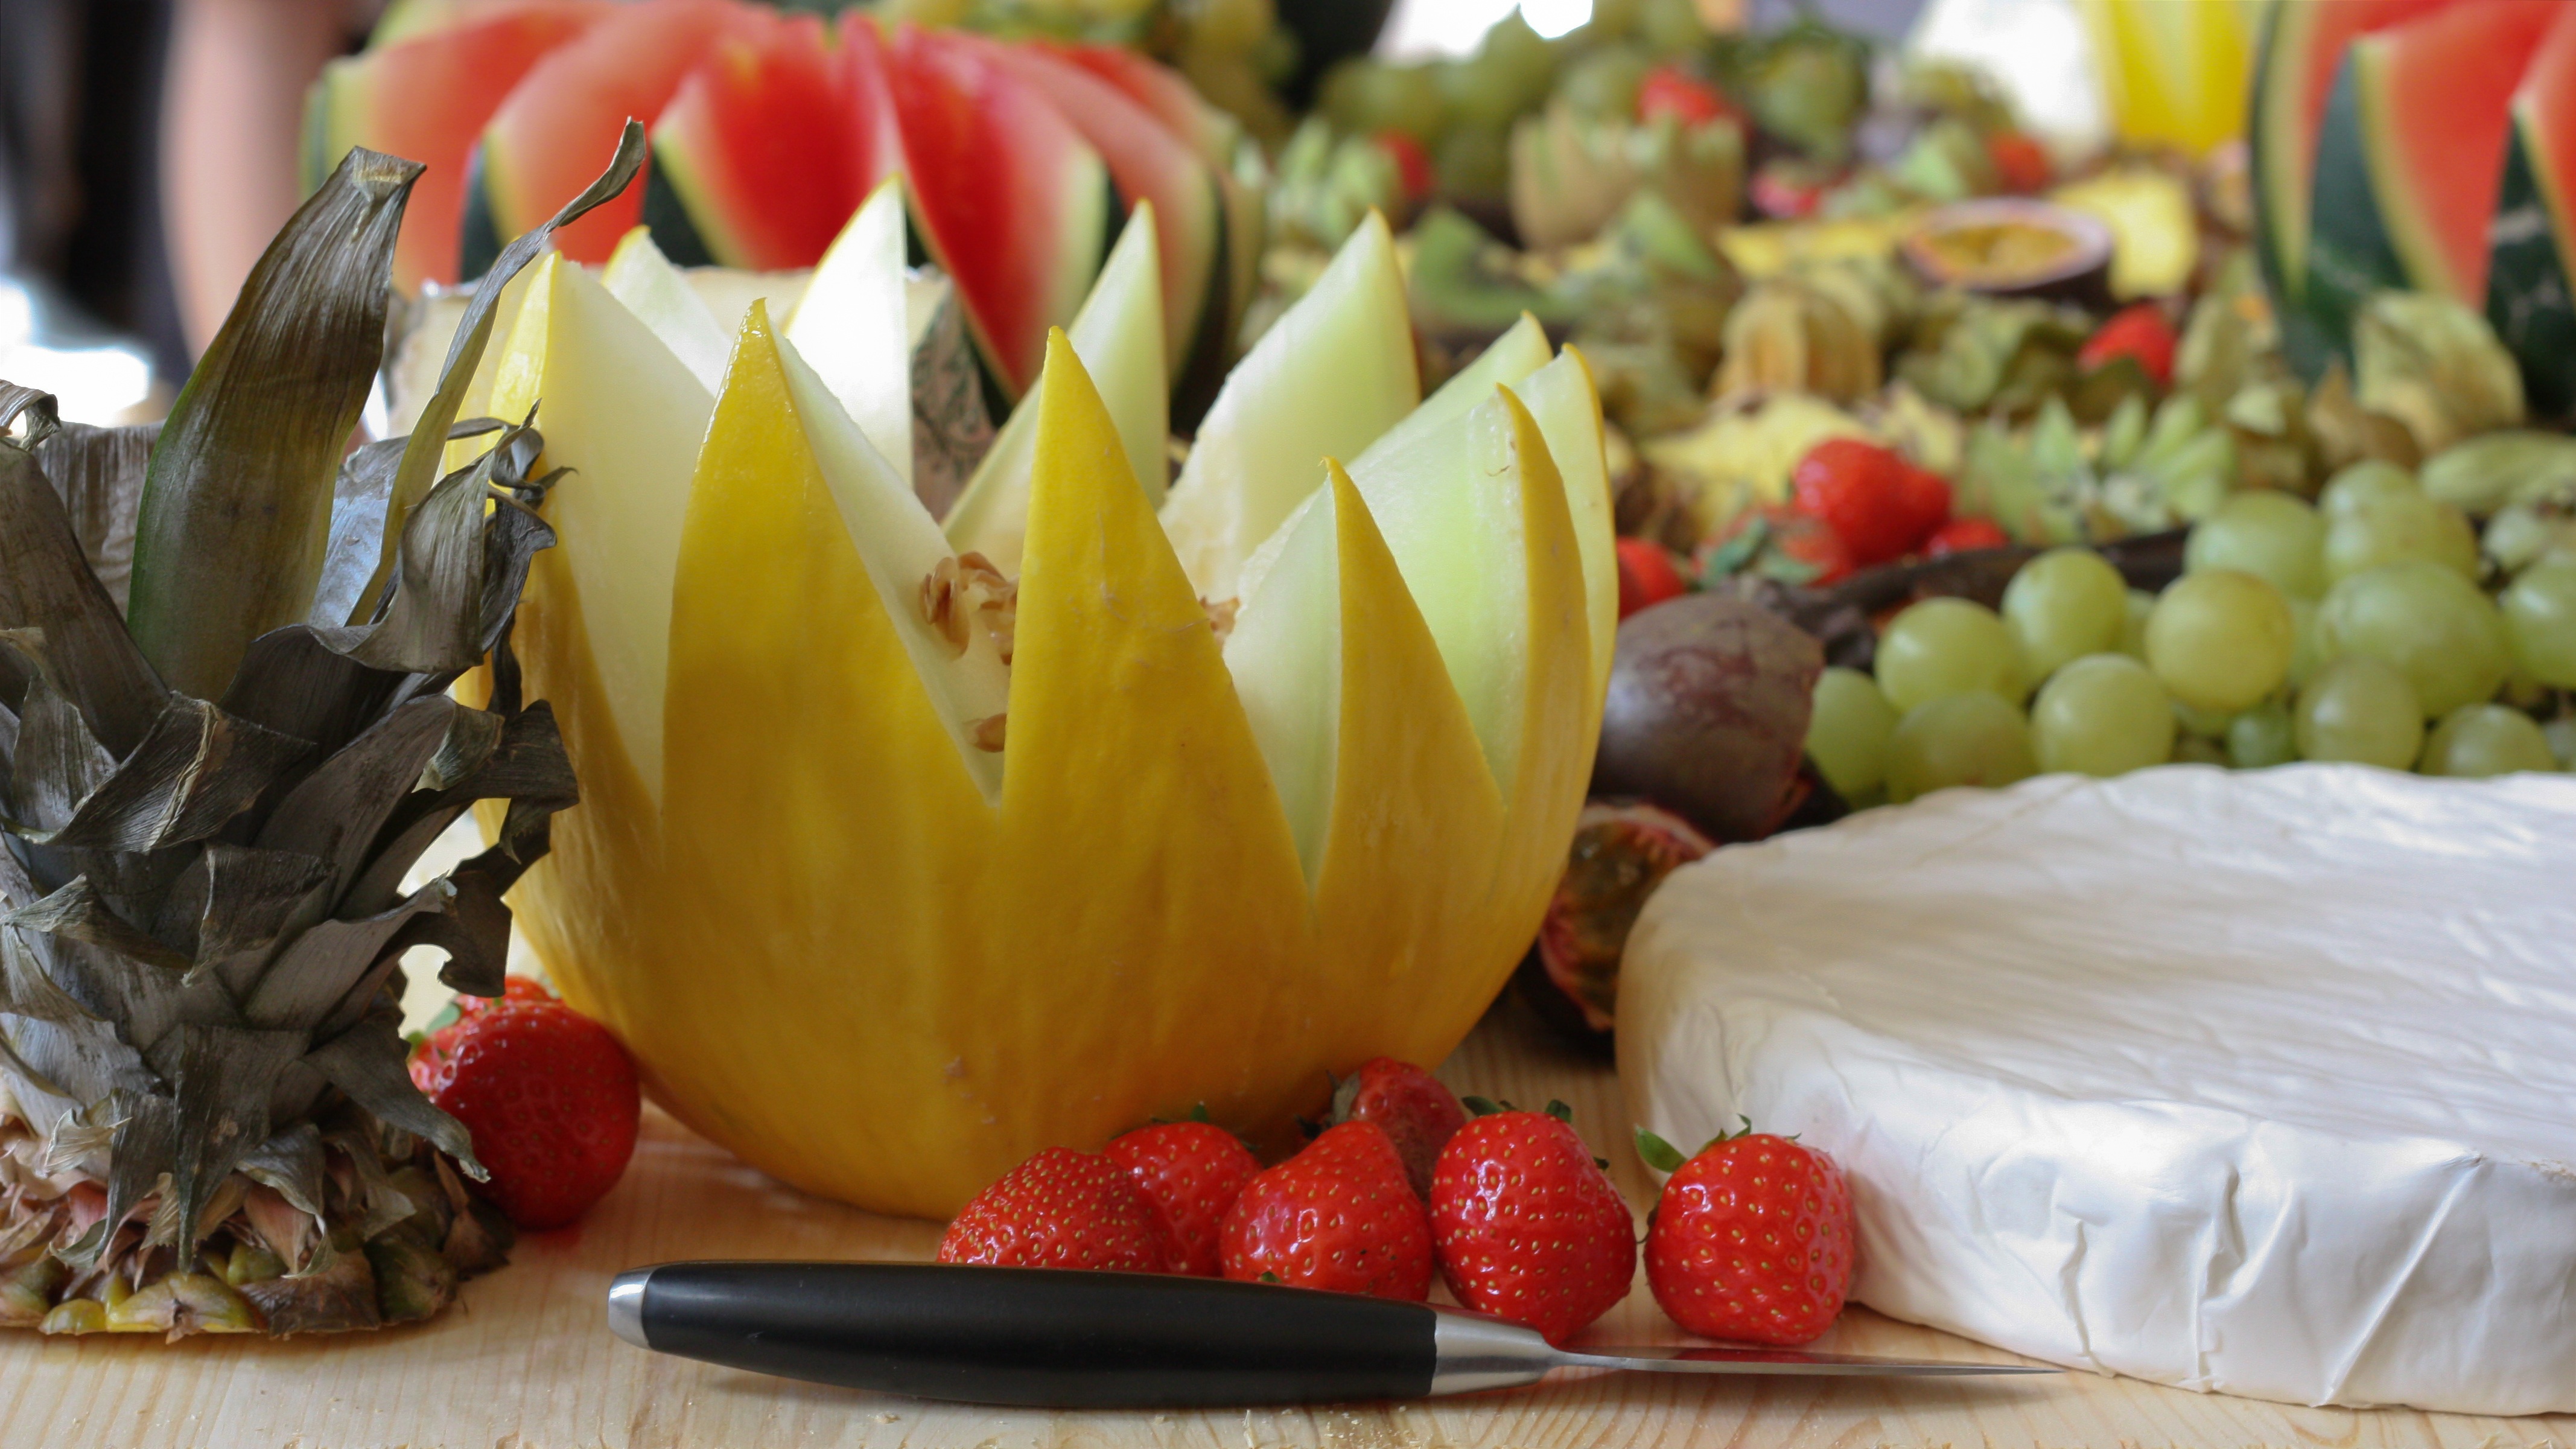
plant, fruit, flower, food, produce, vegetable, pineapple, cheese, mat, grapes, strawberries, floristry, fest, melon, flowering plant, land plant